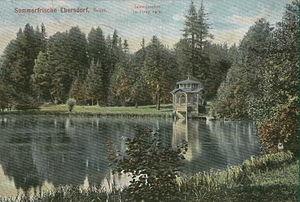
Le château d'Ebersdorf est un château résidentiel de Thuringe situé à Saalburg-Ebersdorf, dans l'Arrondissement de Saale-Orla. Il a été de 1690 à 1848 la résidence des comtes de Reuß-Ebersdorf.